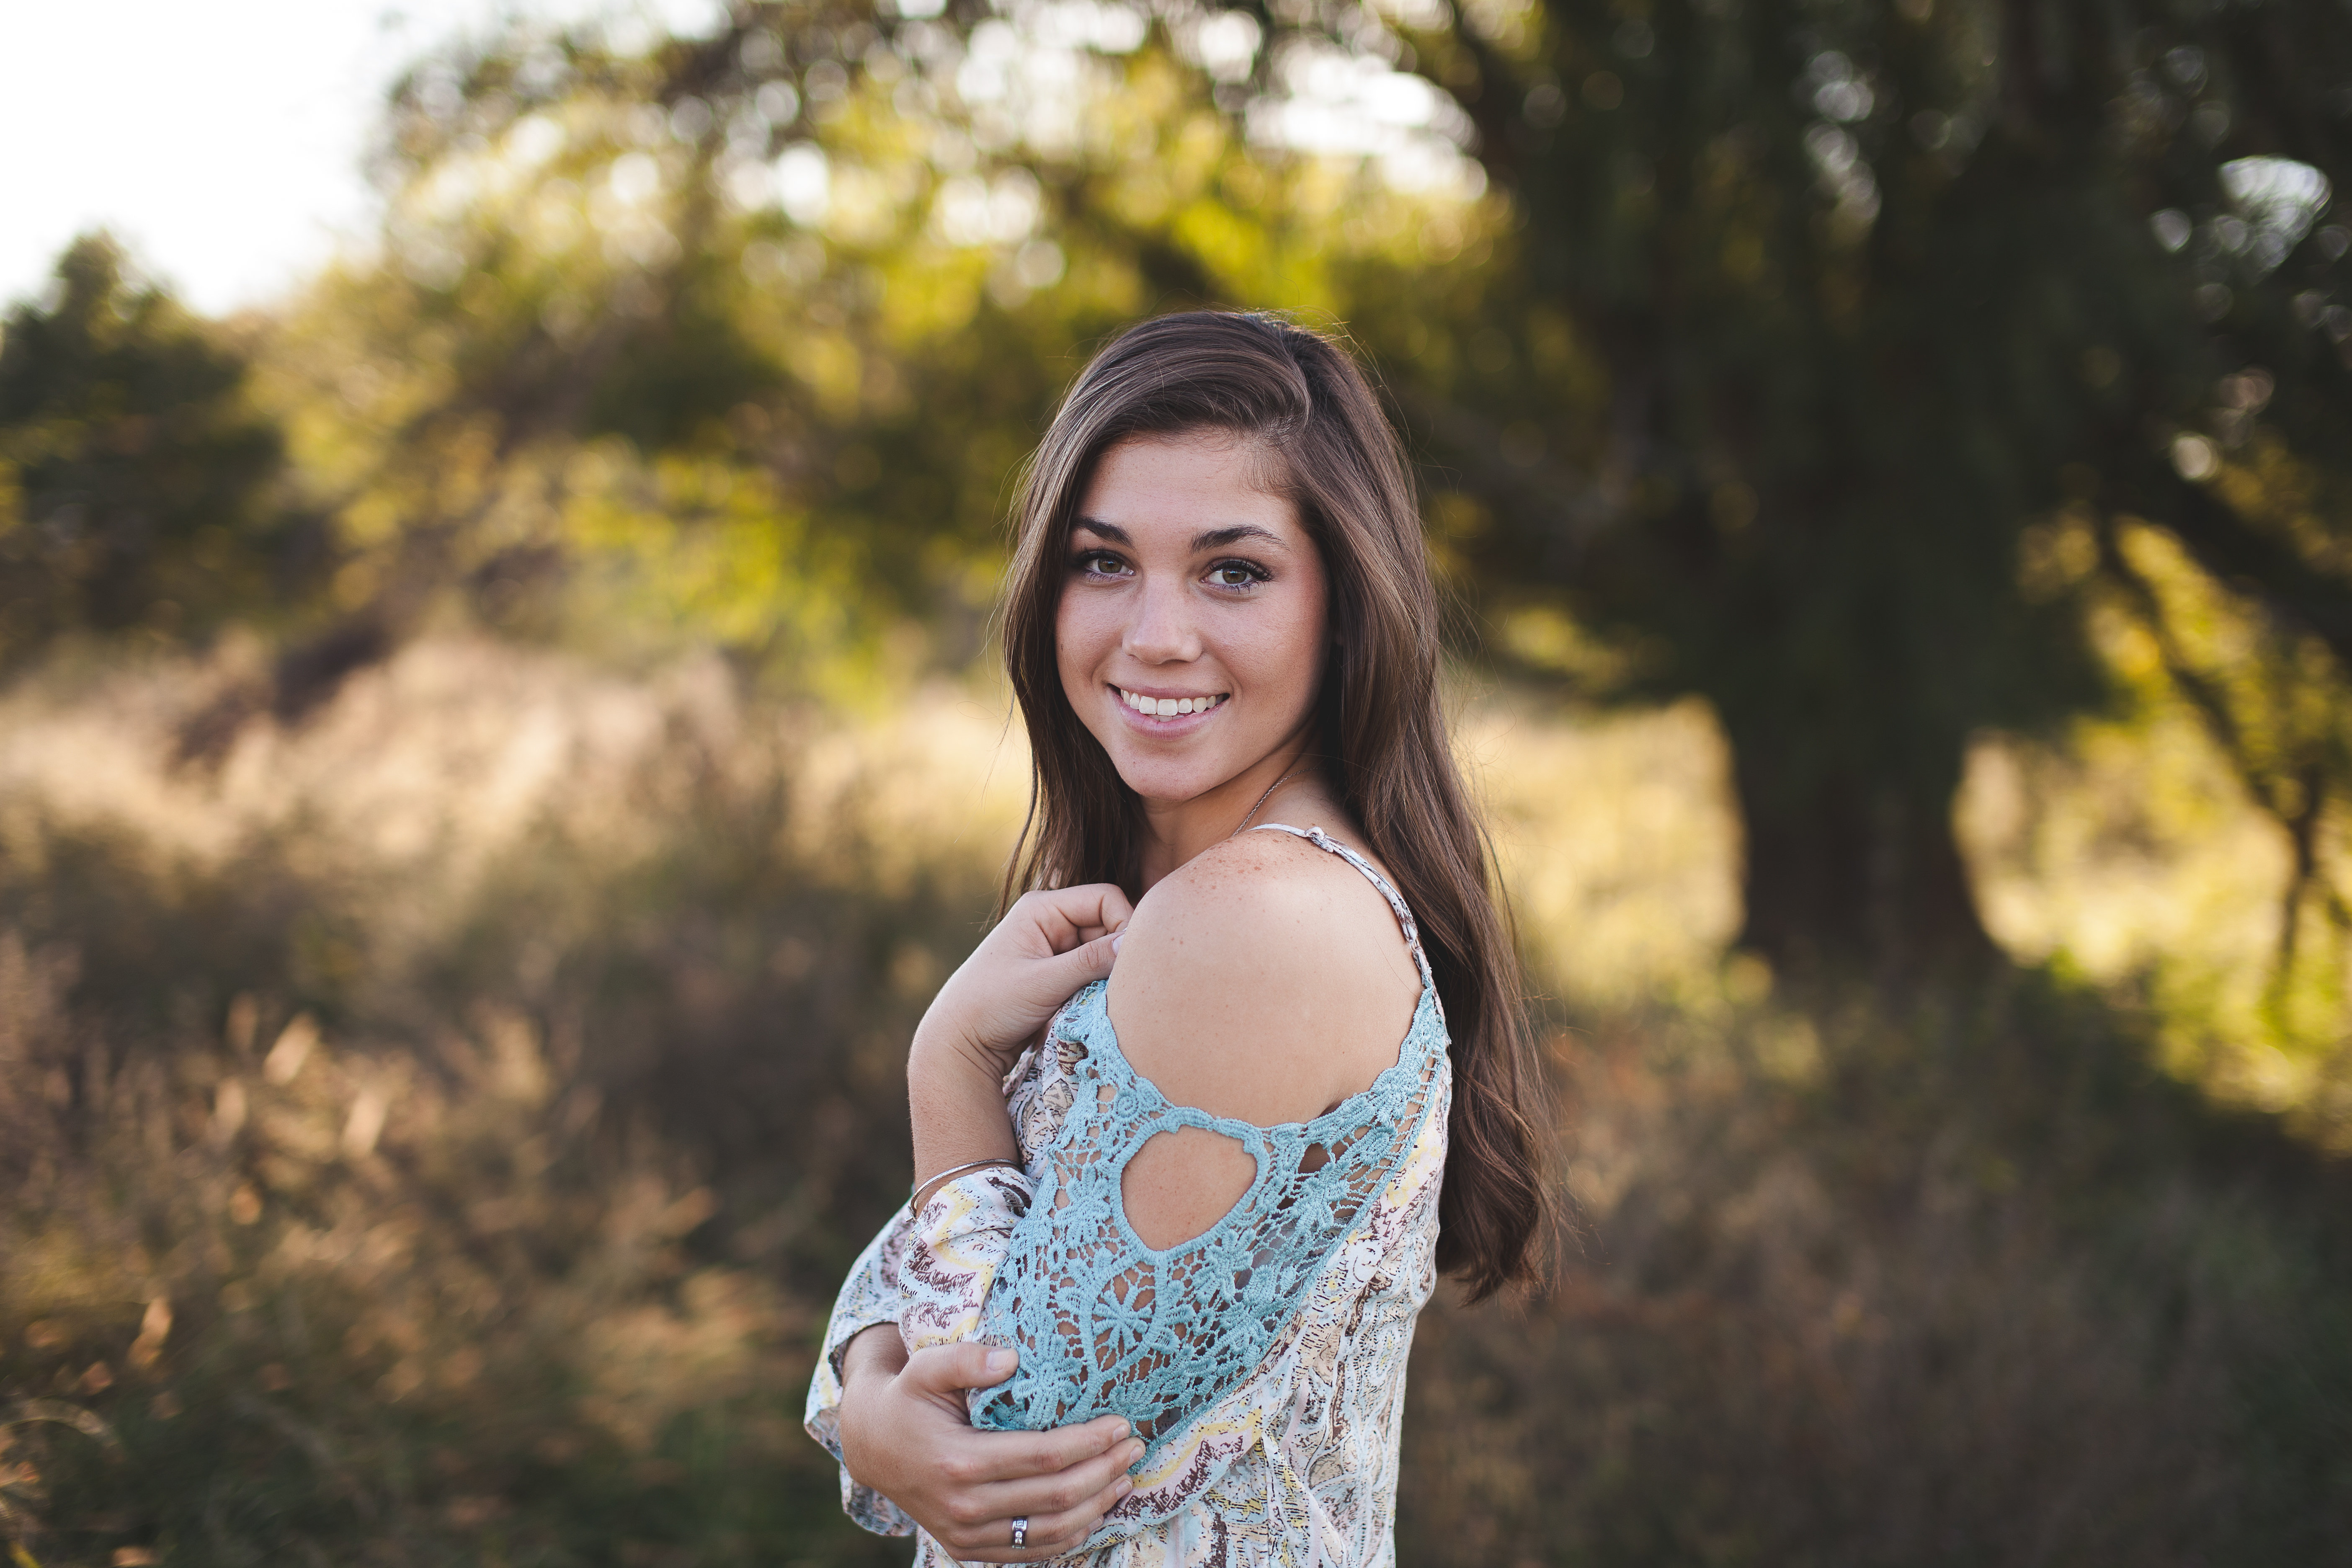
tree, grass, person, blur, people, girl, woman, photography, sunlight, flower, cute, summer, portrait, model, spring, autumn, fashion, lady, season, smiling, smile, close up, trees, outdoors, focus, dress, happy, happiness, photograph, beauty, joy, beautiful, pretty, feeling, photo shoot, portrait photography